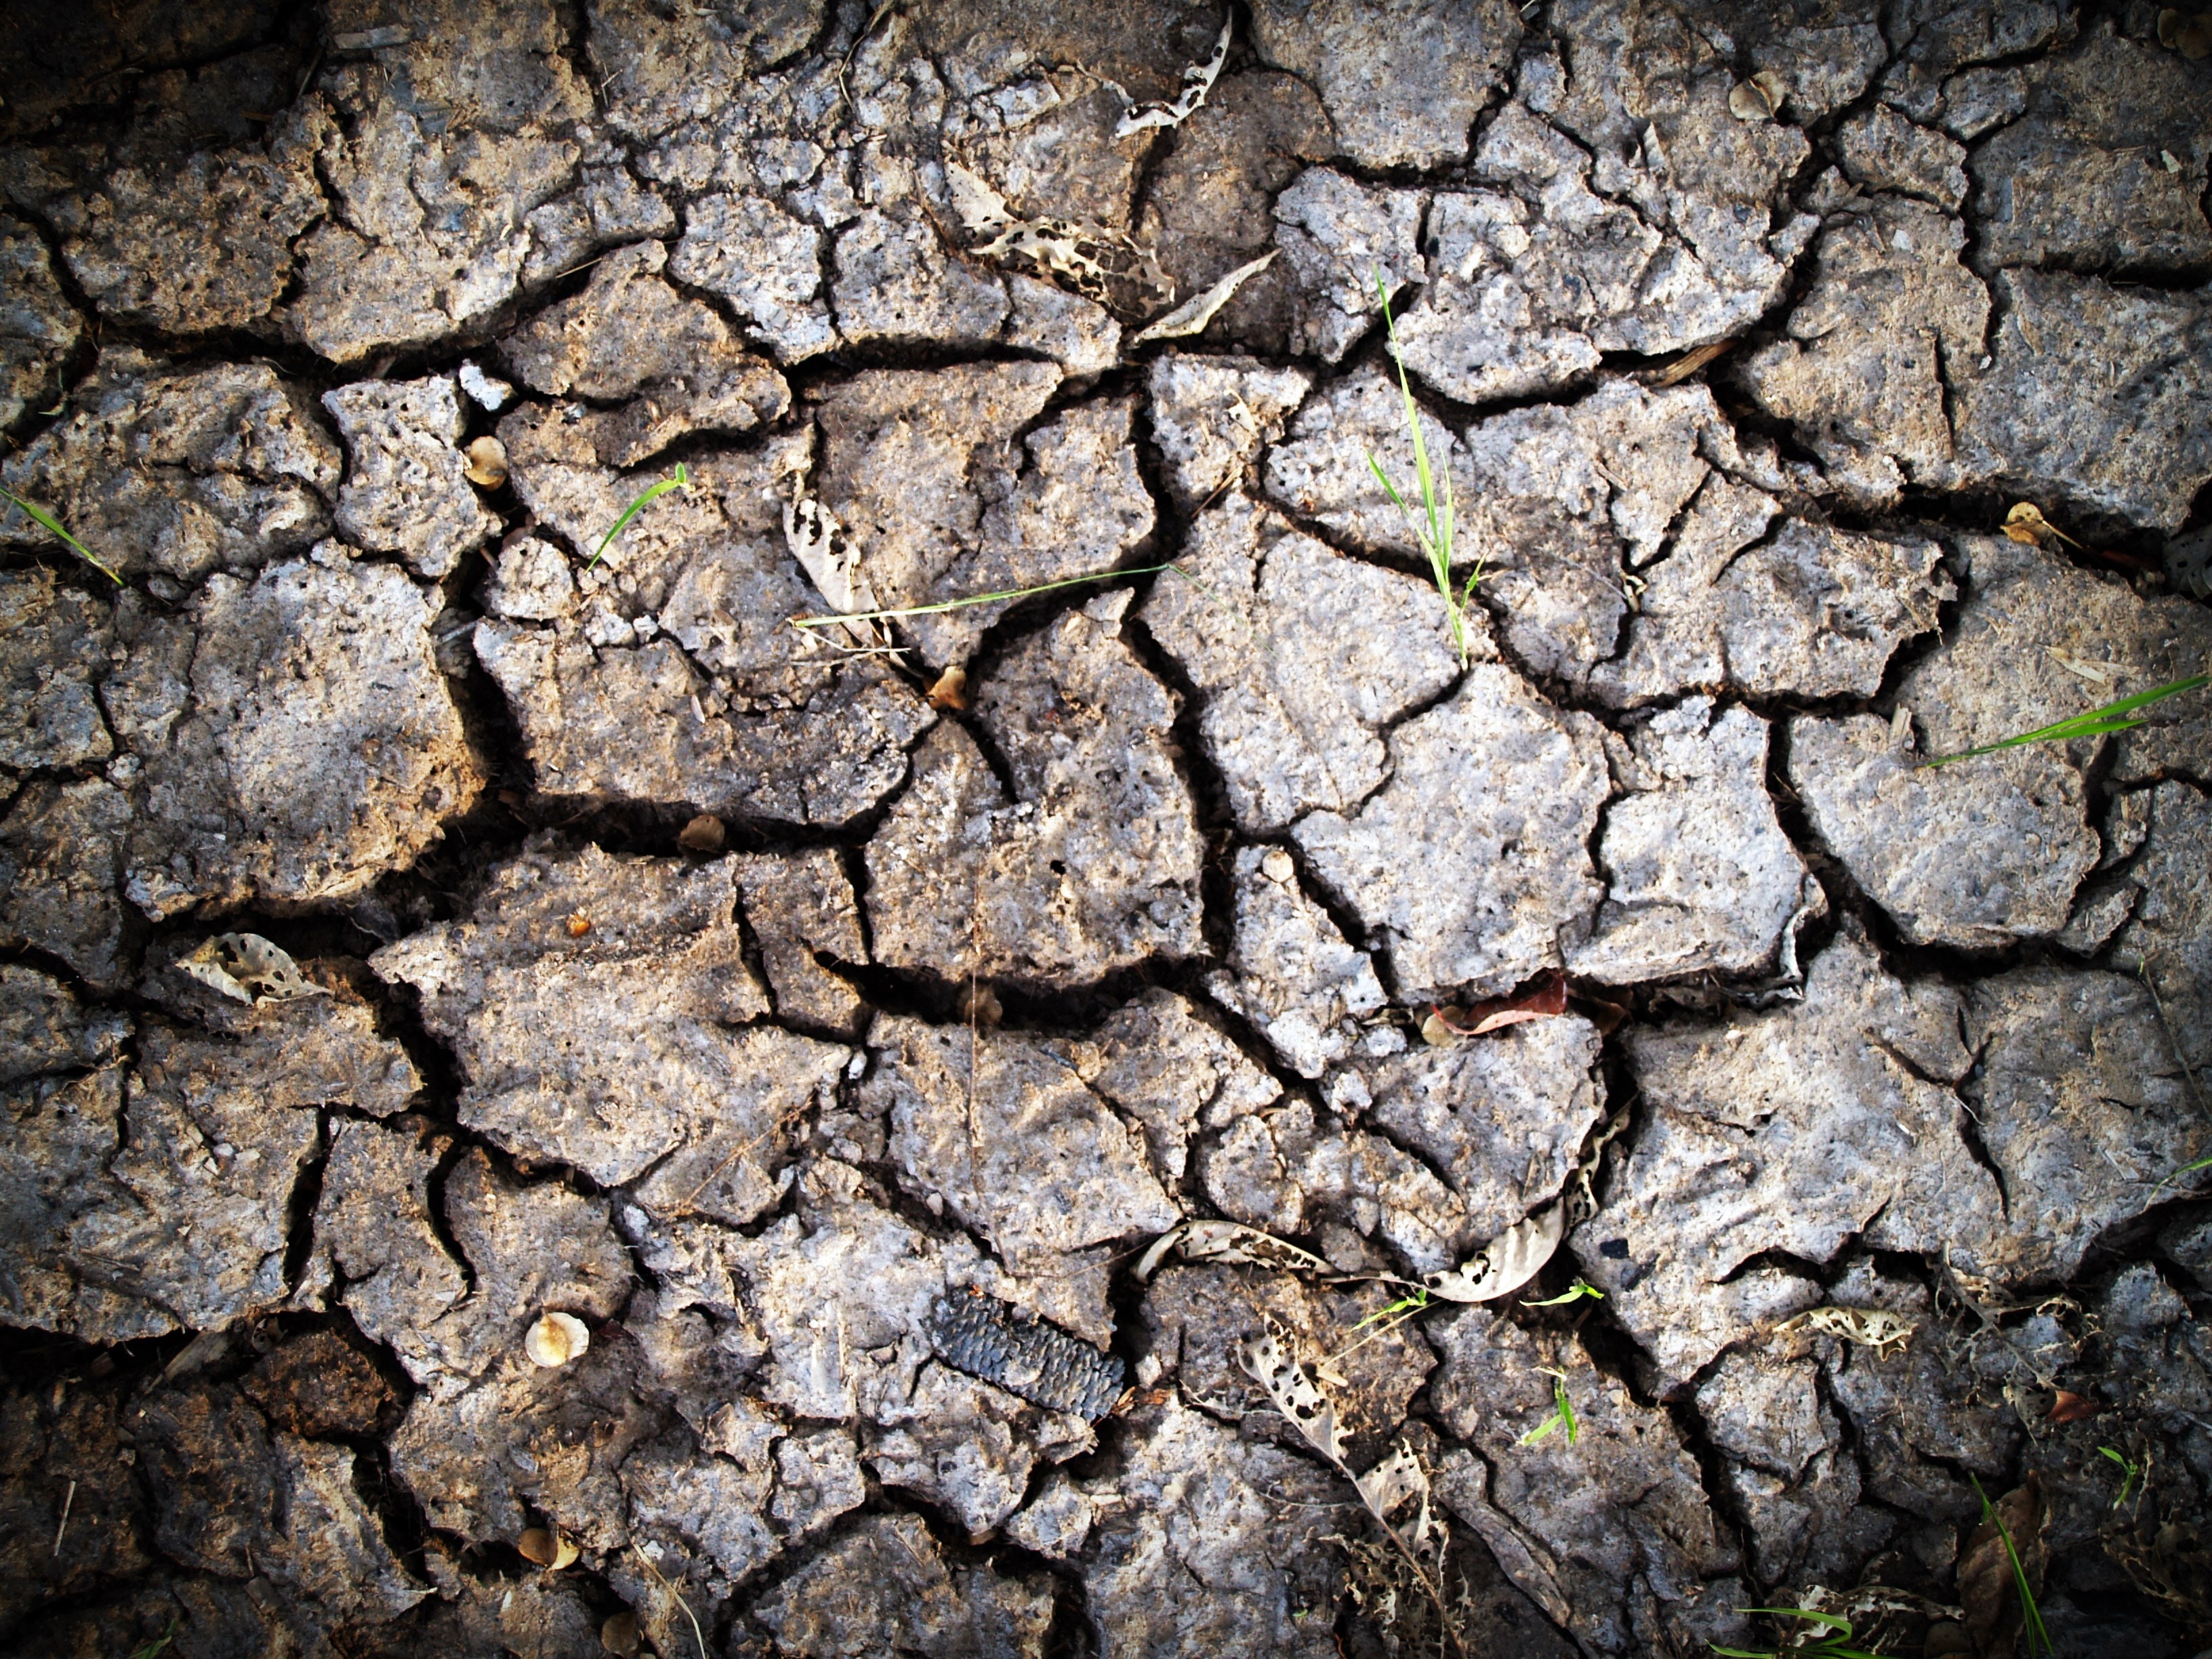
soil, rock, tree, geology, organism, drought, grass, trunk